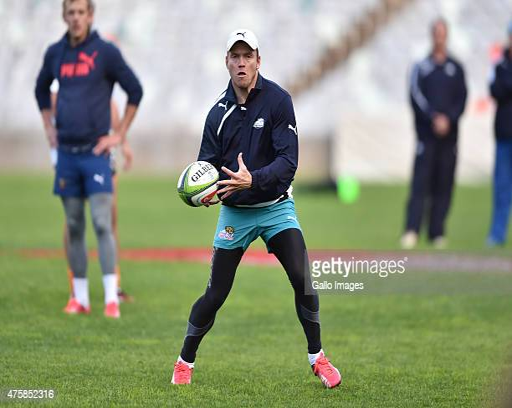
rugby player during the training session